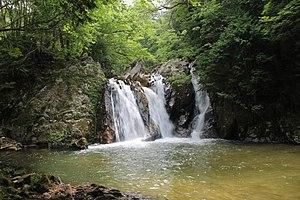
Cascade de Misuji 2
Shigaraki était un bourg japonais du district de Kōka, dans la préfecture de Shiga. Il a fusionné en 2004 avec les bourgs de Kōka, Kōnan, Minakuchi et Tsuchiyama pour former la ville de Kōka.